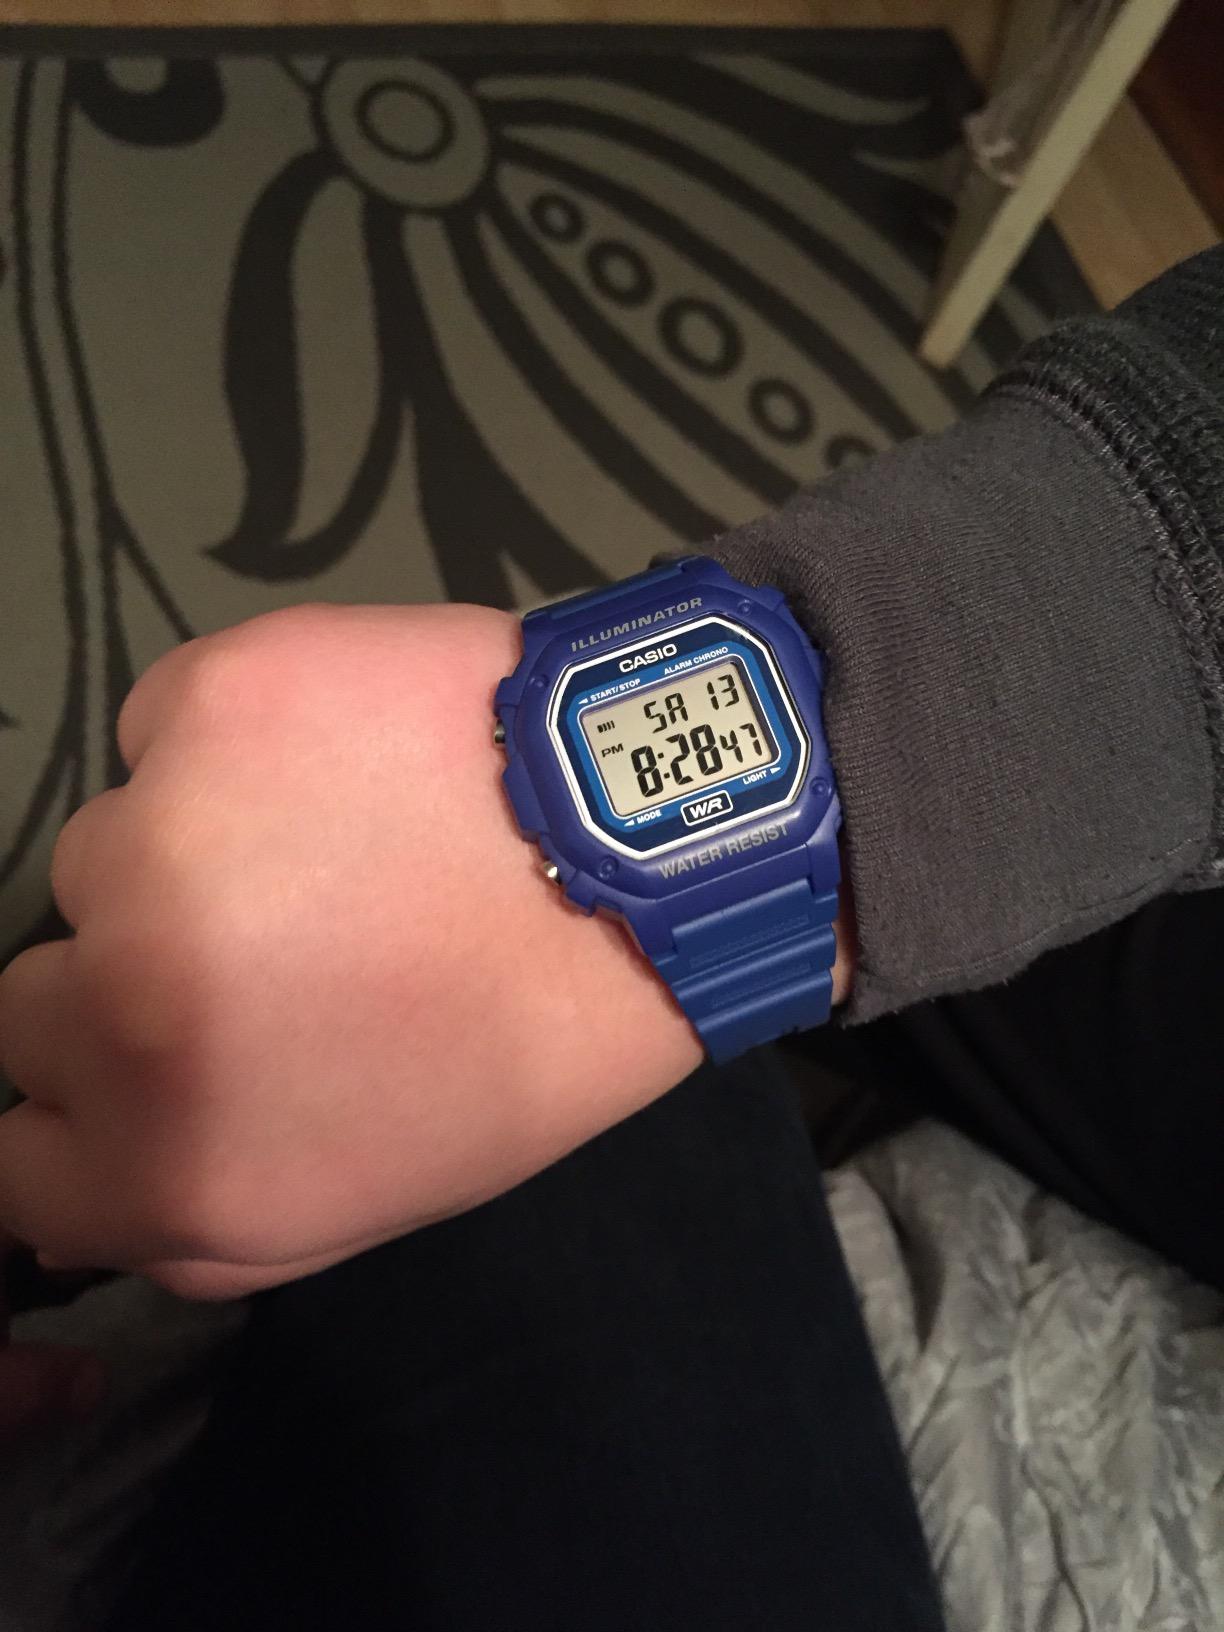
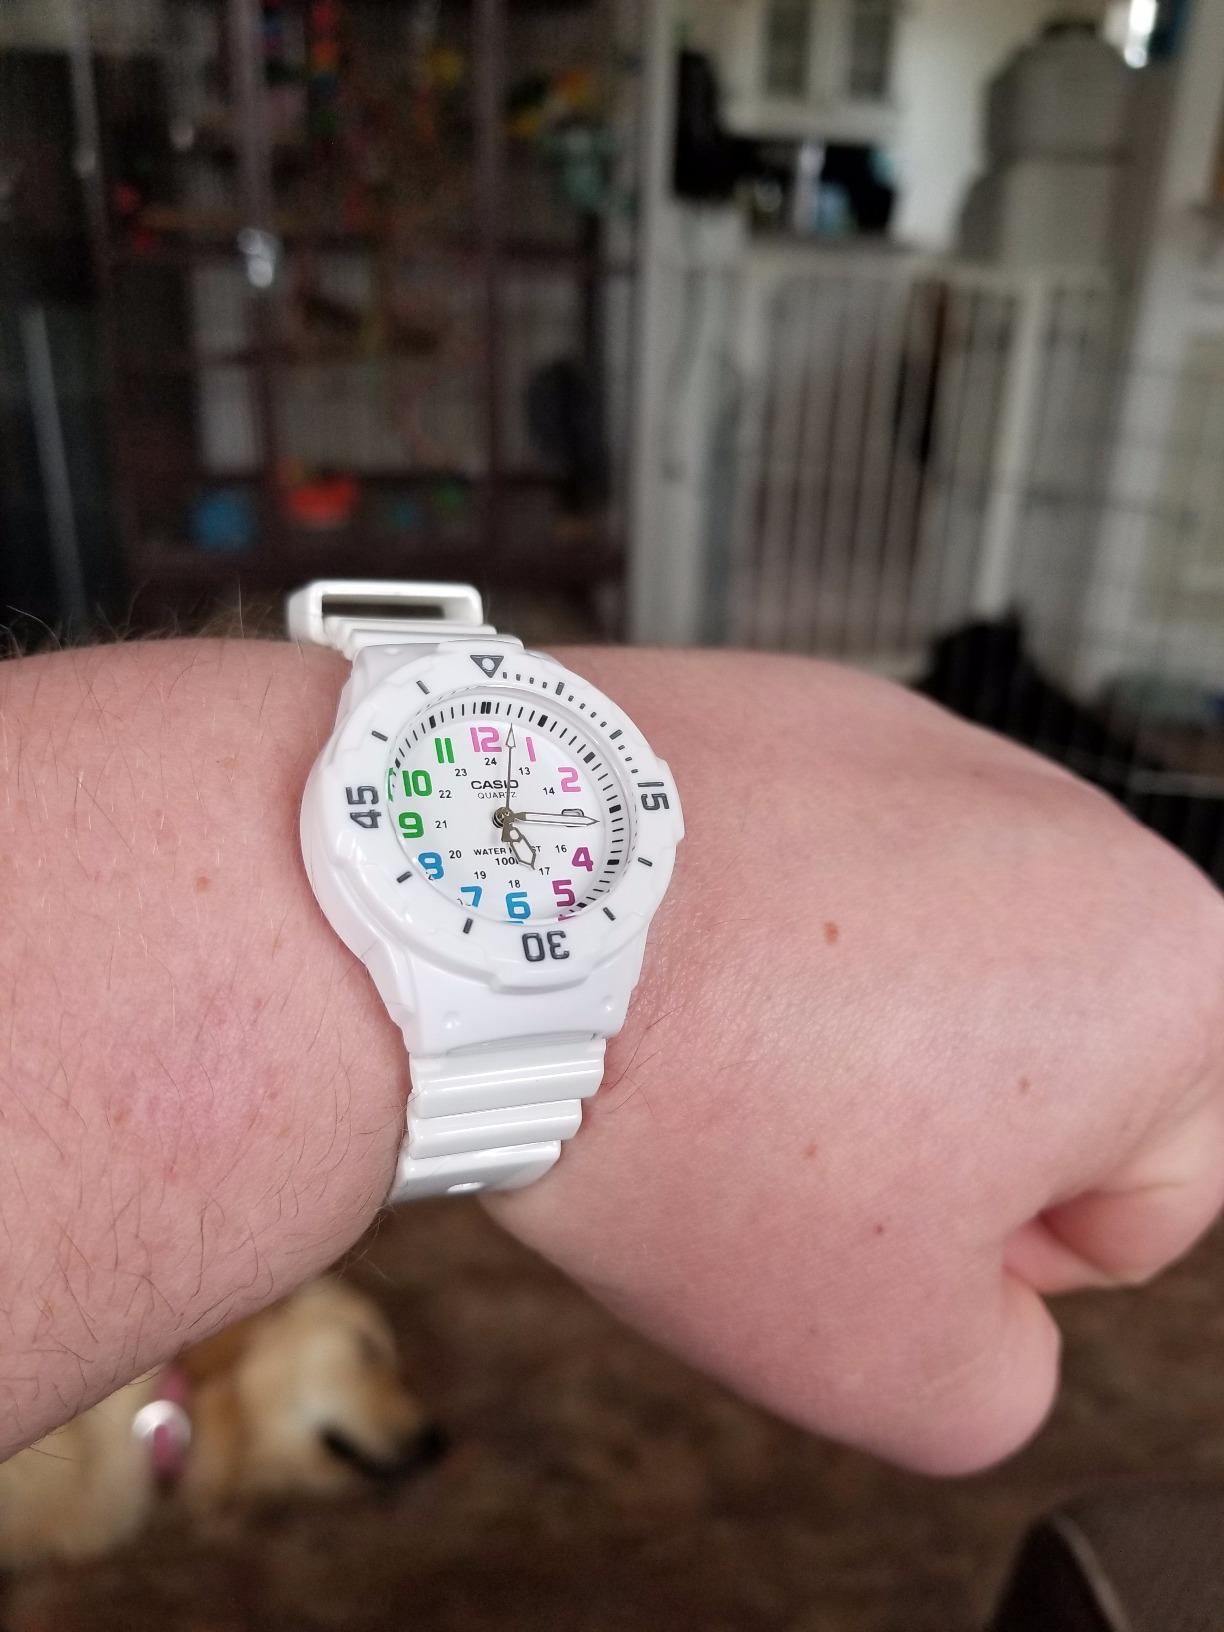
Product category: accessories_watch
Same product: no